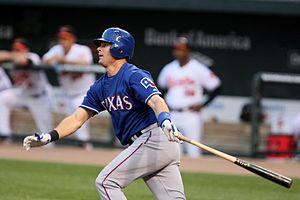
Michael Brian Young est un joueur de champ intérieur au baseball. Il joue dans les Ligues majeures de 2000 à 2013, passant 13 de ses 14 saisons chez les Rangers du Texas.